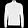
Label: Pullover